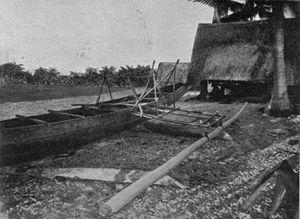
Maisons et pirogue traditionnelles, Nauru
L'histoire de Nauru est celle d'une petite île de 21 km² isolée au sein du Pacifique central et qui forme aujourd'hui un État indépendant : la République de Nauru. Les événements antérieurs à sa colonisation à la fin du XIXᵉ siècle sont peu connus faute de sources écrites et en la quasi-absence de données archéologiques. Les faits postérieurs sont quant à eux intimement liés à l'histoire de son unique ressource : le minerai de phosphate.
Les Nauruans sont un groupe ethnique originaire de Nauru, une île formant une république indépendante située dans l'océan Pacifique, au nord-est de la Papouasie-Nouvelle-Guinée. De nos jours, les Nauruans ne vivent que sur cette île à l'exception d'une petite diaspora présente en majorité en Australie.